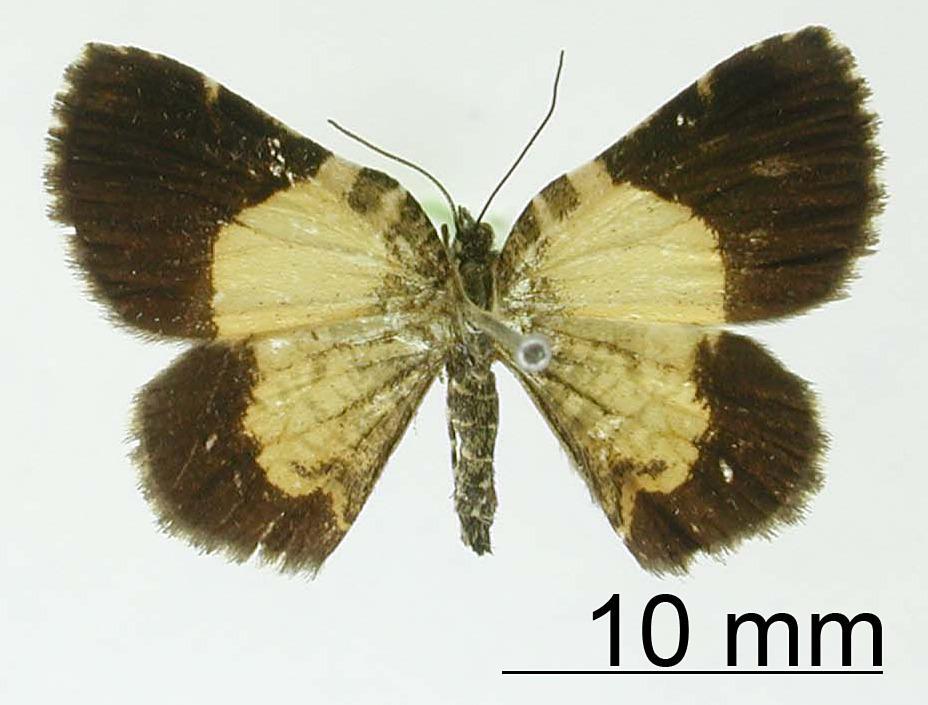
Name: Scordylia particula
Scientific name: Scordylia particula Thierry-Mieg, 1895
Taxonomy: Animalia, Arthropoda, Insecta, Lepidoptera, Geometridae, Ennominae
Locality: Bolivia